Touch Your Heart

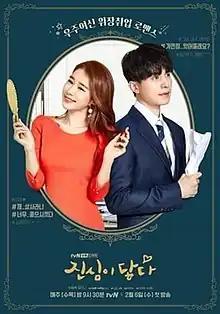
Promotional poster

Touch Your Heart is a 2019 South Korean television series starring Yoo In-na and Lee Dong-wook. It is based on the web novel of the same name, which was first published in 2016 on KakaoPage. It aired on tvN from February 6 to March 28, 2019.